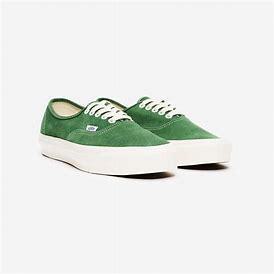
Brand: Vans
Model: UA OG Authentic LX